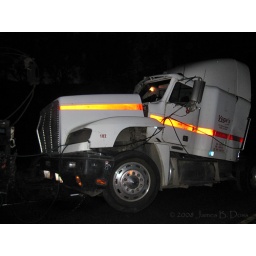
This truck crashed on Hwy 94 in east county San Diego, blocking the road for over two hours.